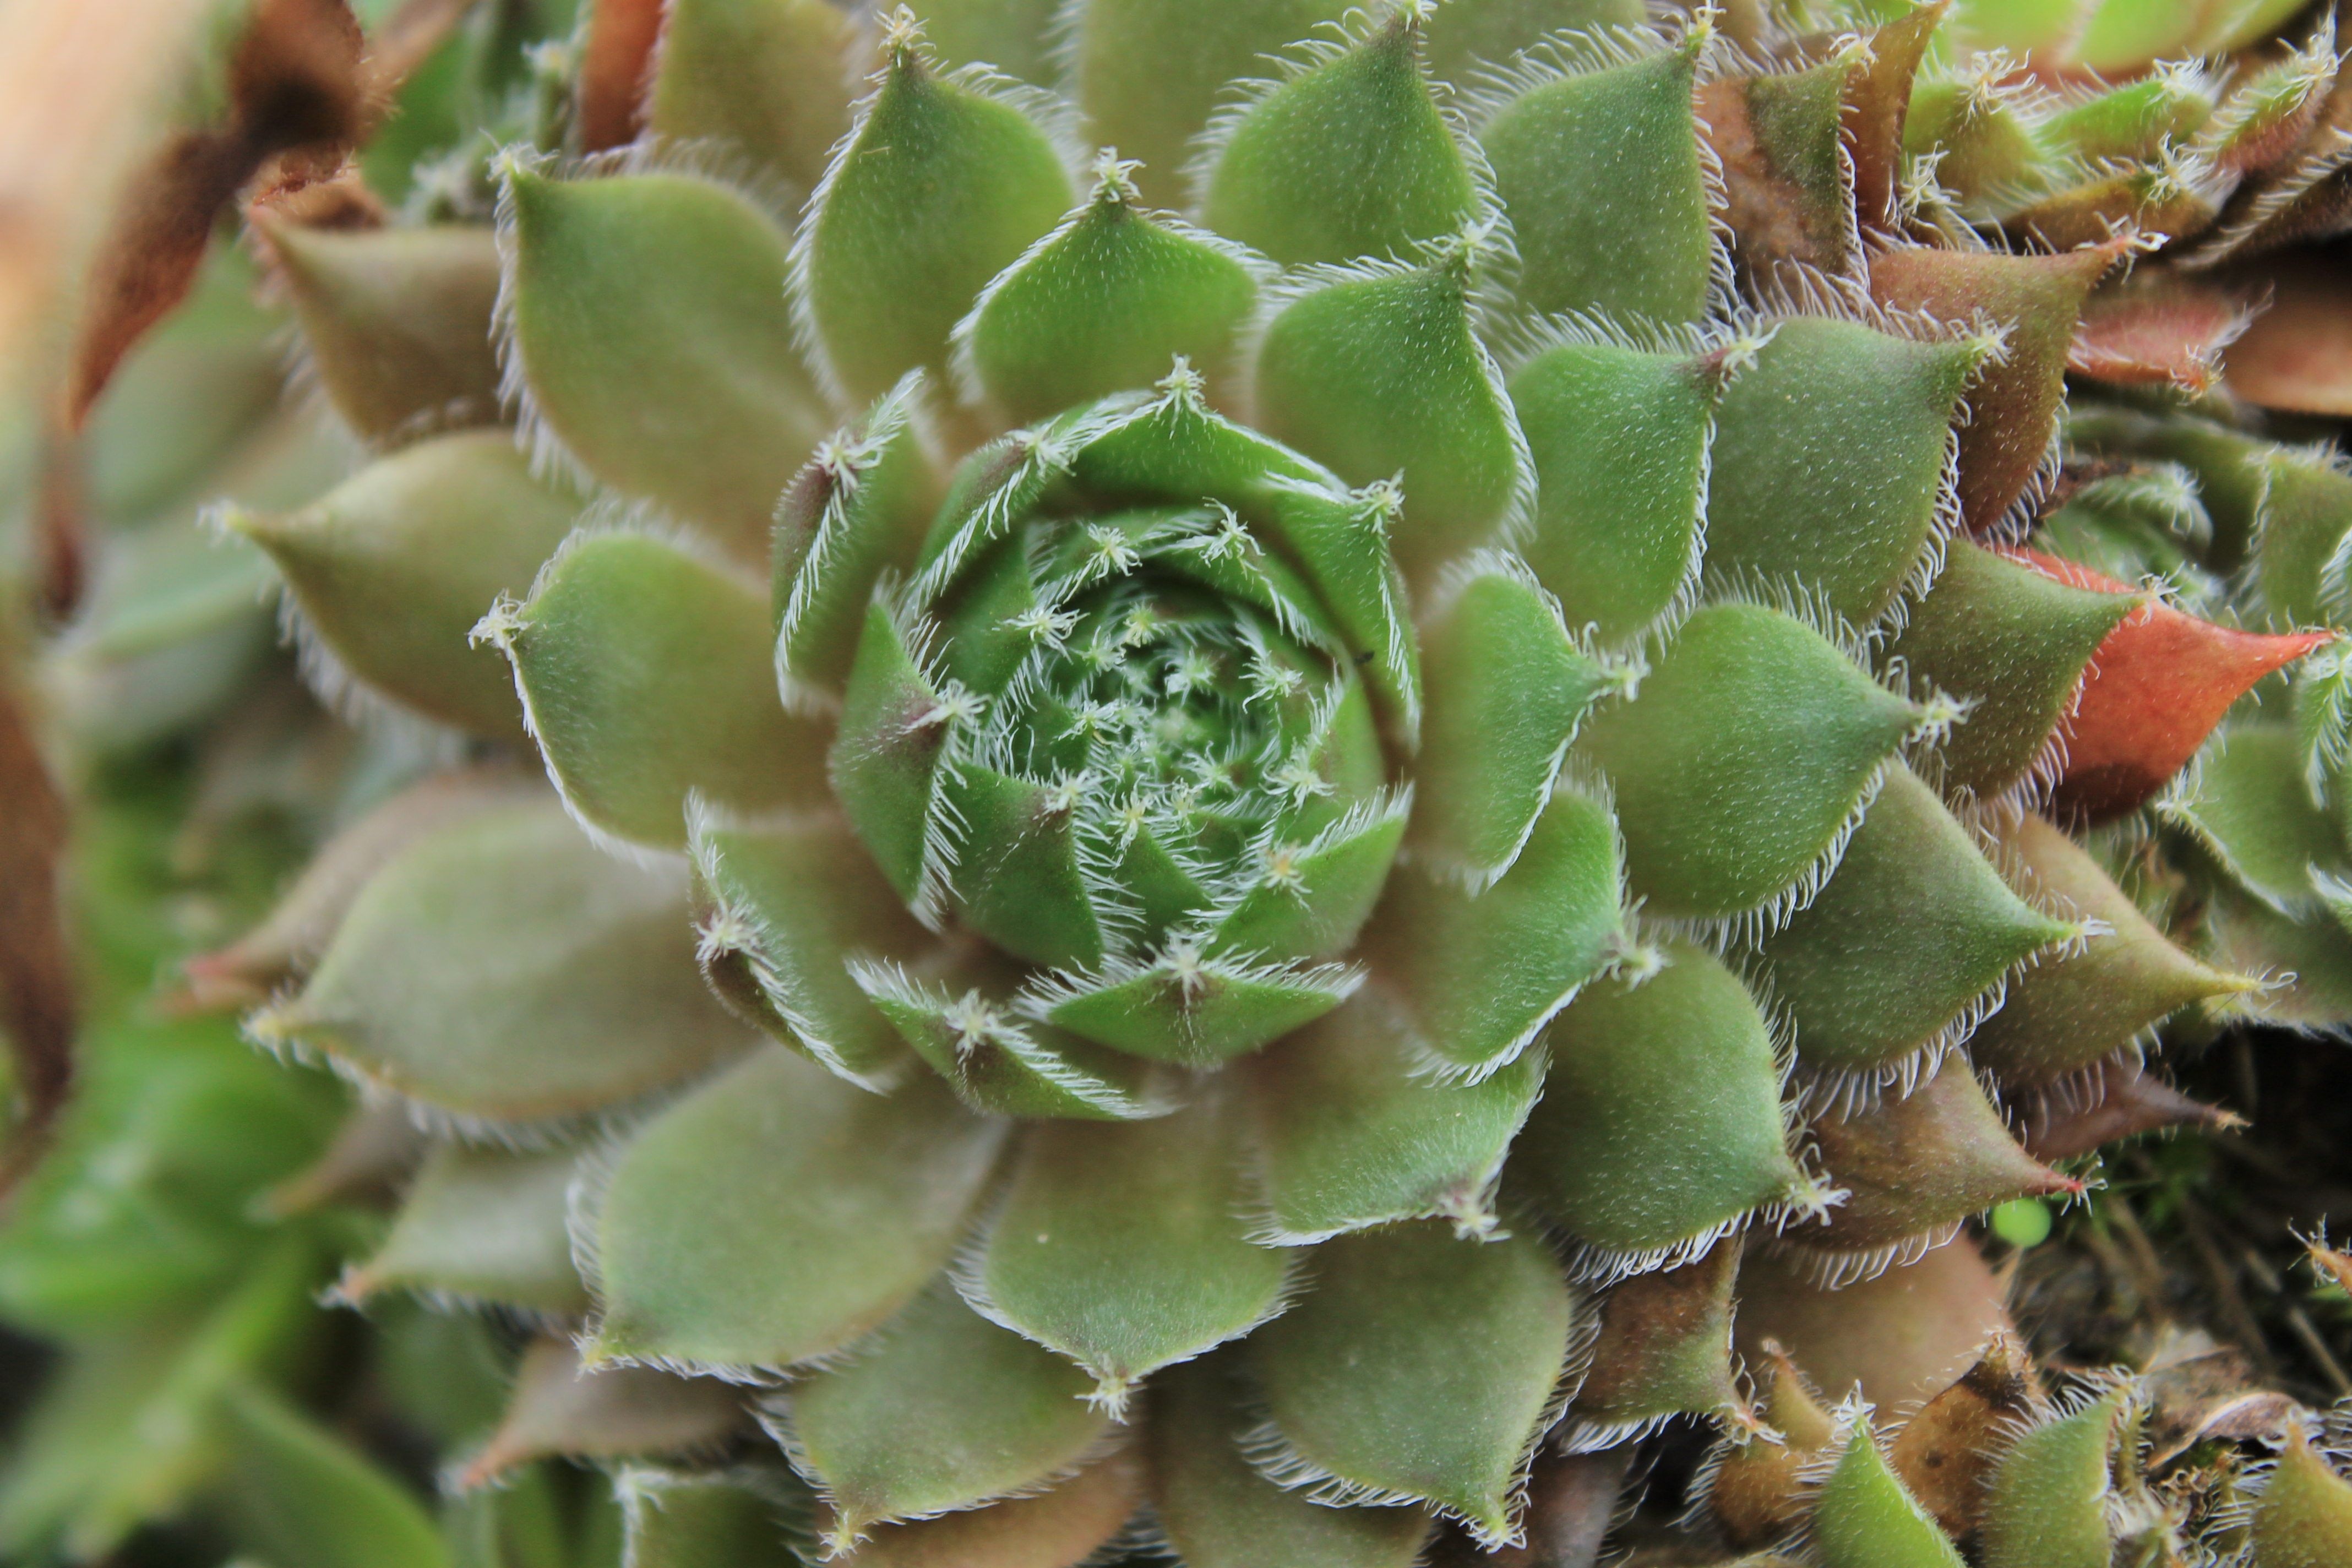
plant, flower, green, produce, botany, flora, flowering plant, stonecrop family, land plant, nopal